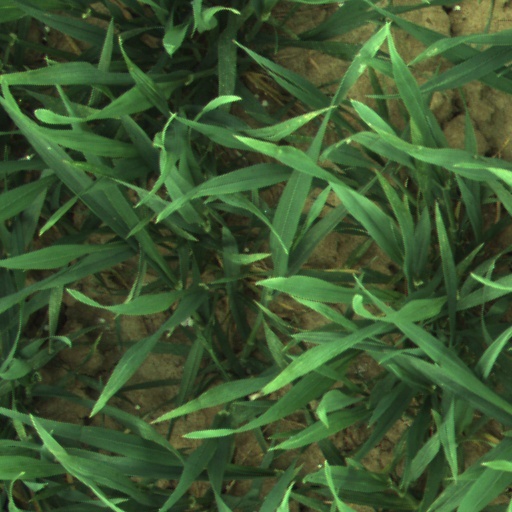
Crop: wheat